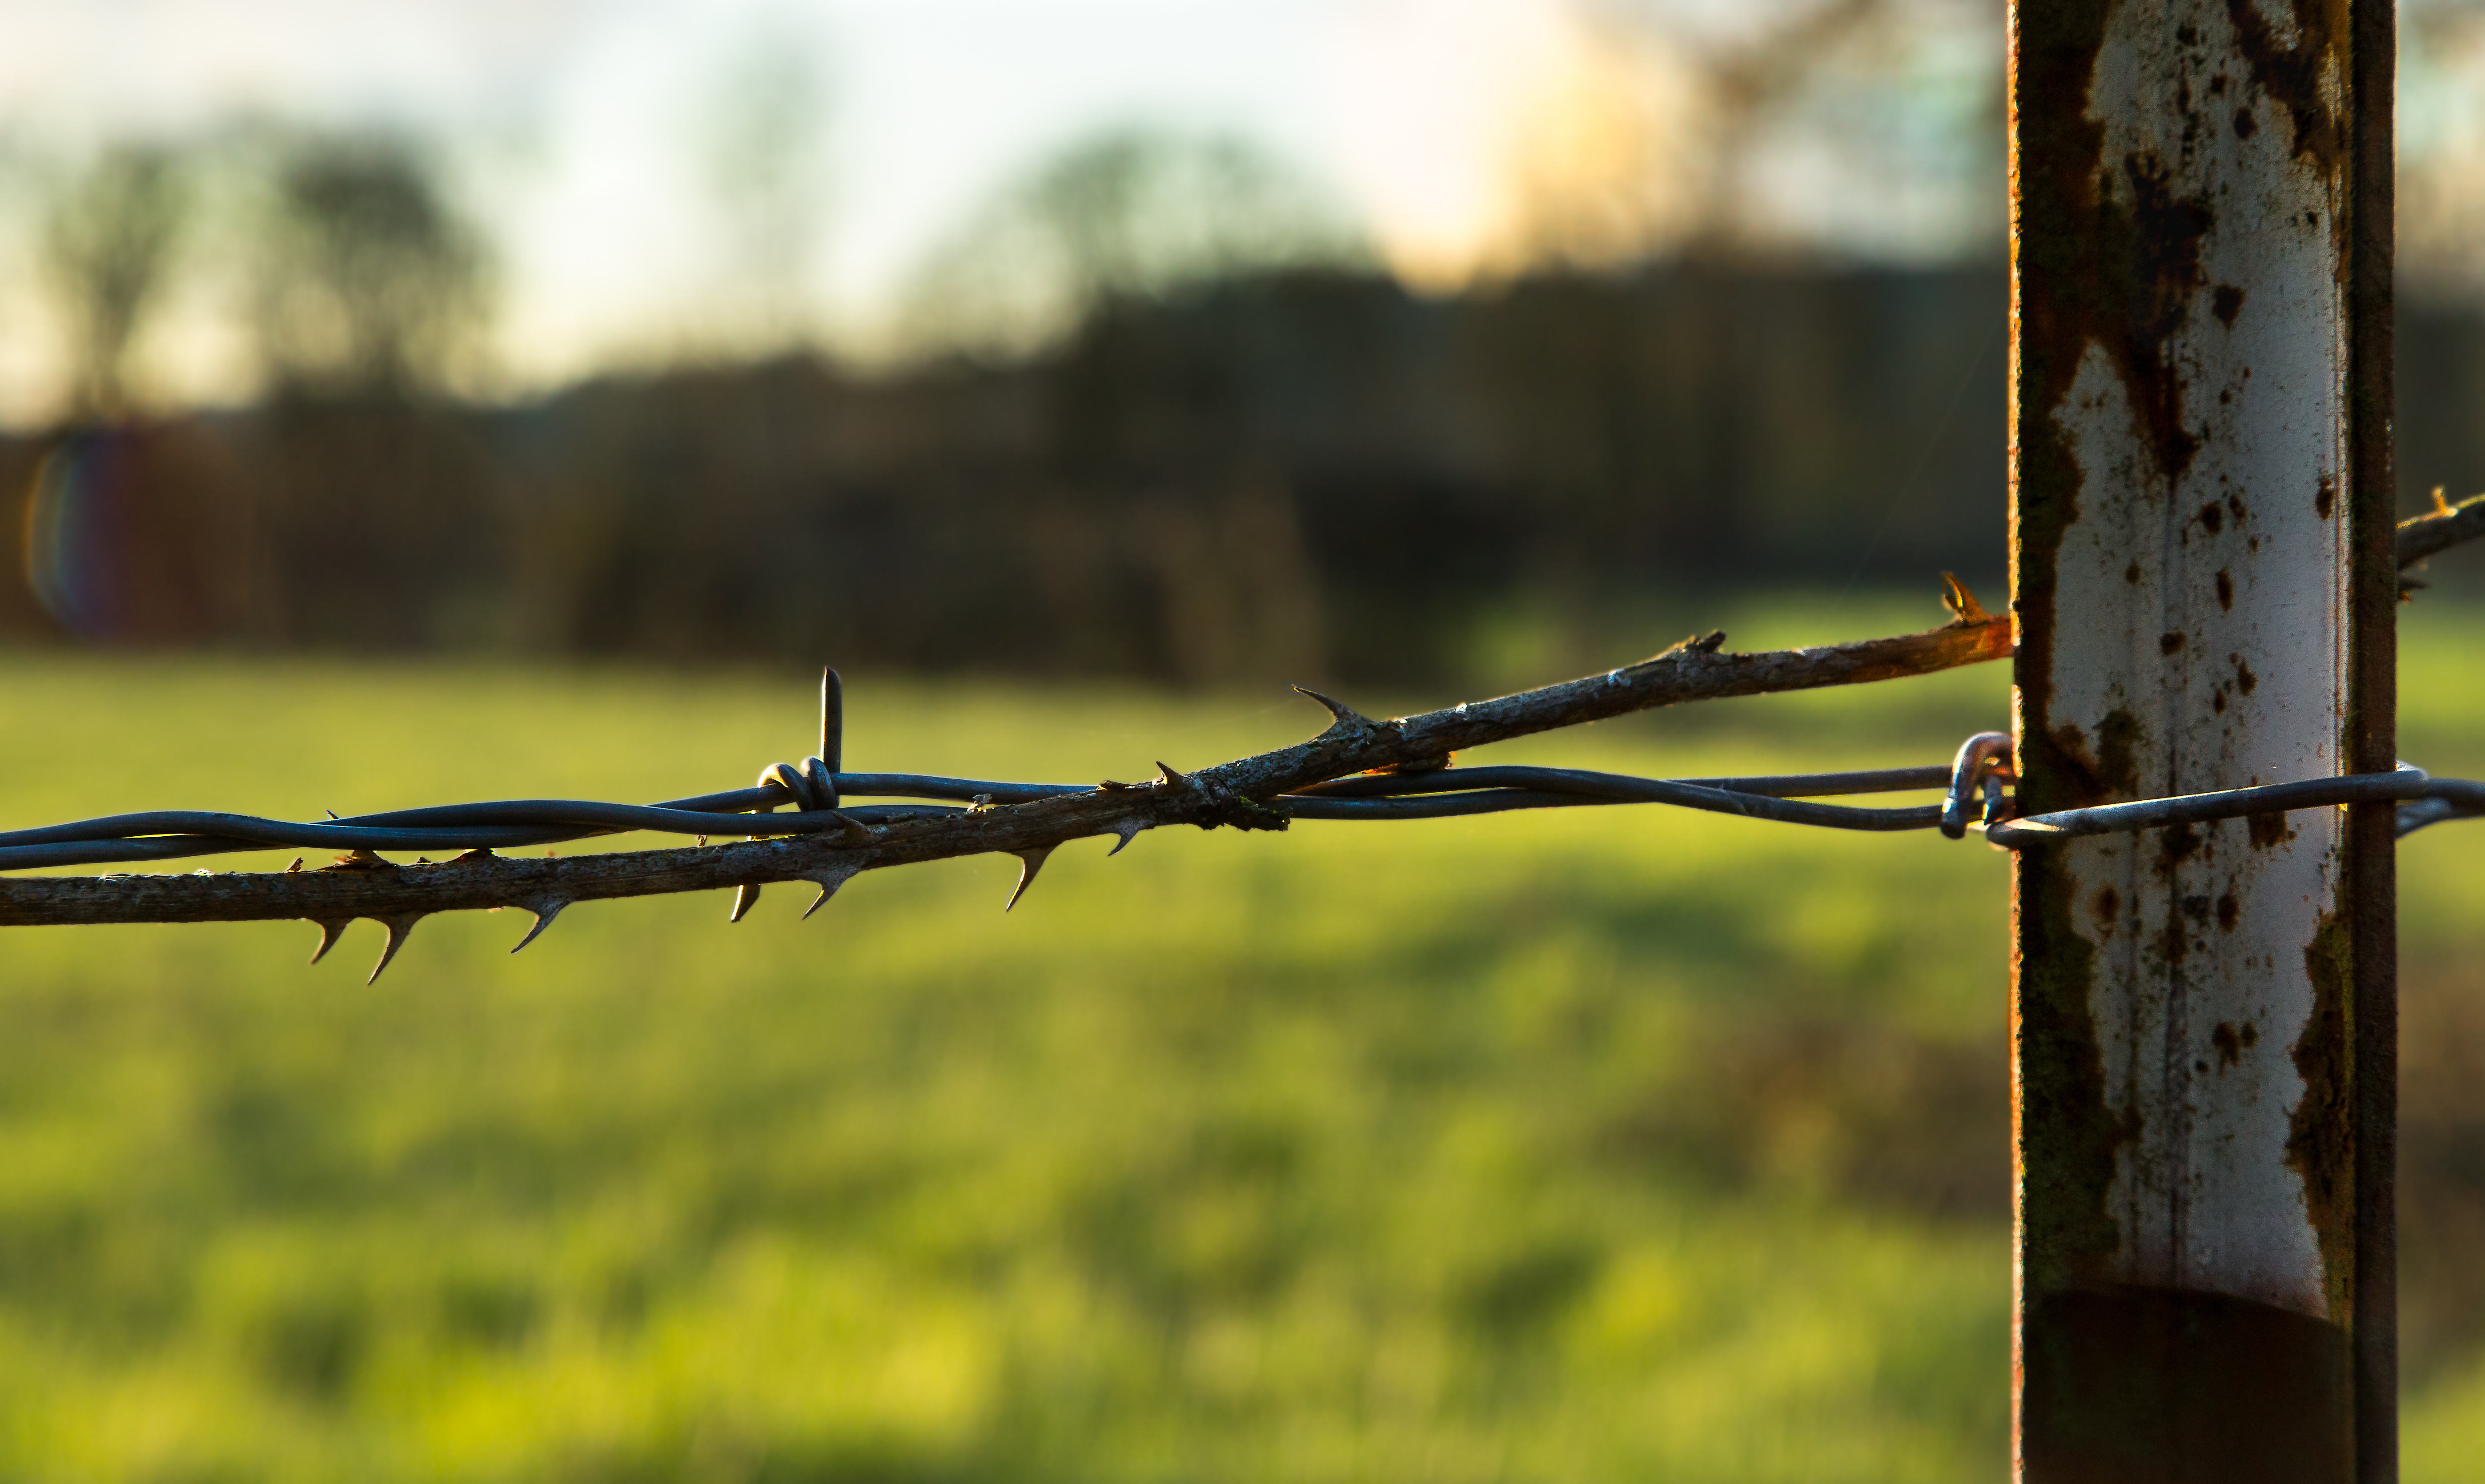
tree, nature, grass, branch, light, fence, barbed wire, post, plant, sunset, vine, field, sunlight, morning, leaf, rural, green, macro, autumn, agriculture, season, blackberry, twig, barbedwire, thorns, barrier, backlit, keepout, manmade, barb, plant stem, woody plant, outdoor structure, wire fencing, home fencing